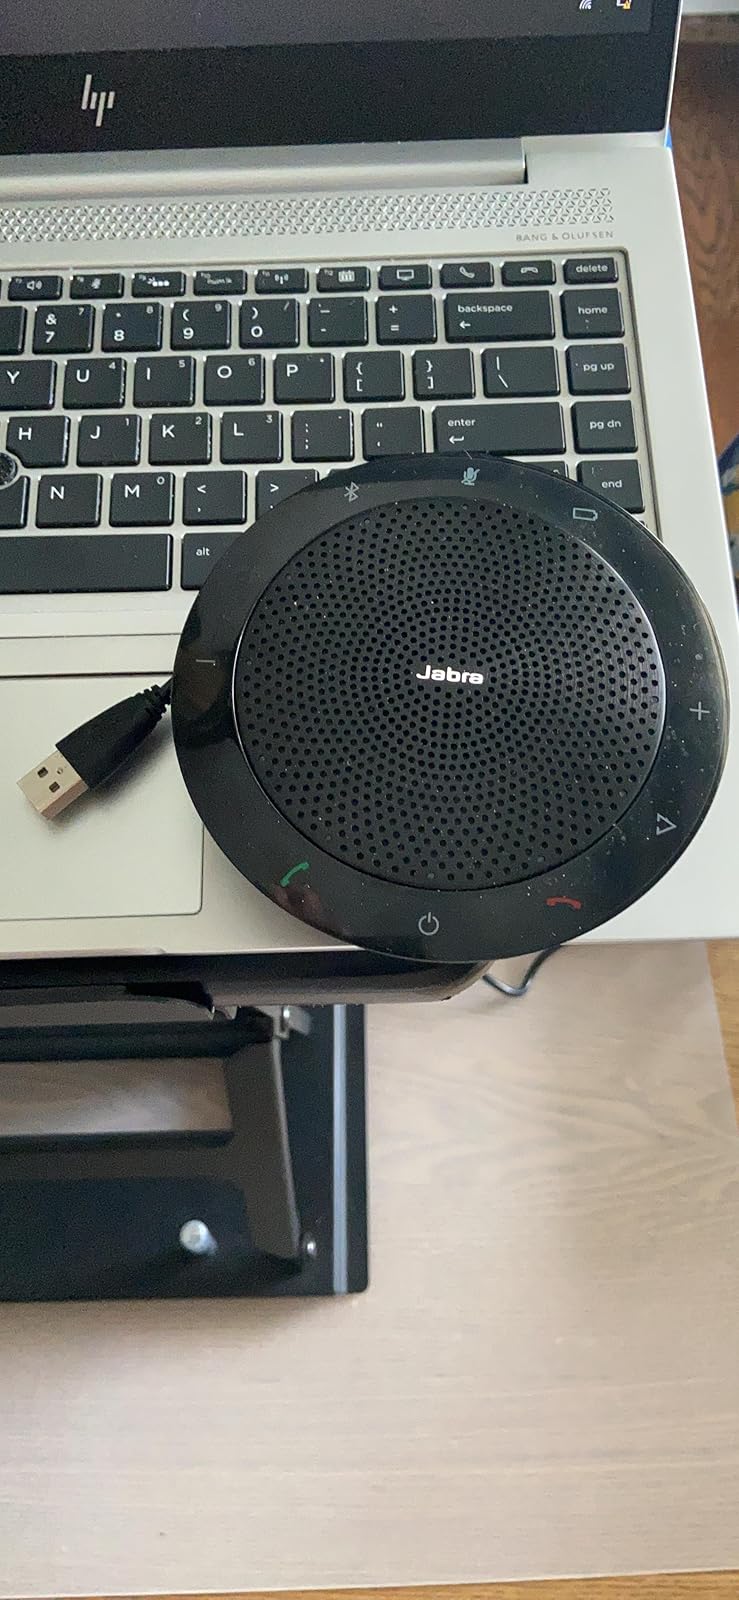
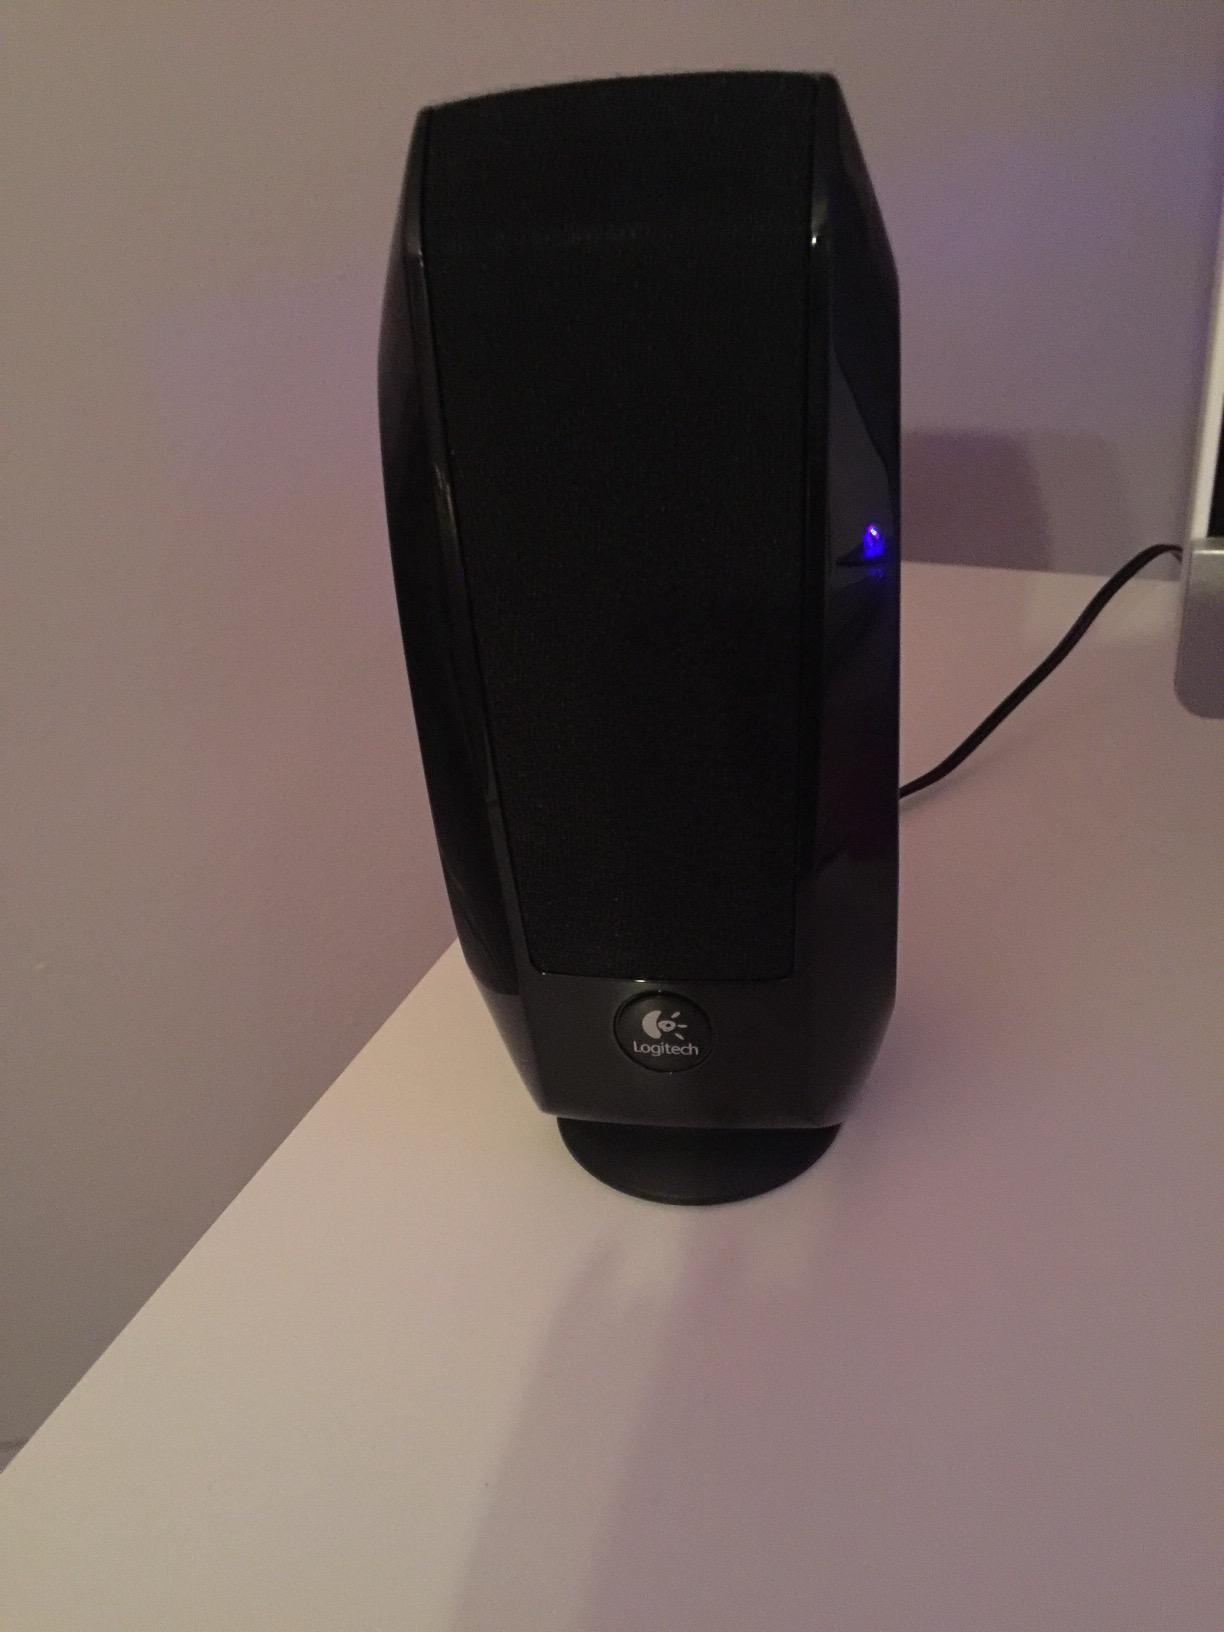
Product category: speaker
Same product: no